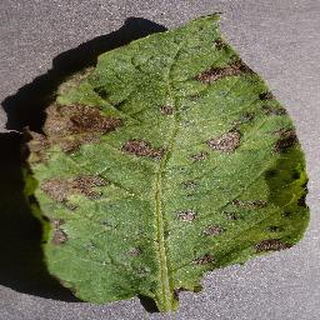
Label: potato_early_blight